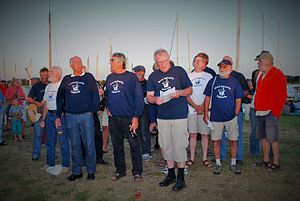
Marstal Småborgerlige Sangforening
Marstal Småborgerlige Sangforening
Marstal Småborgerlige Sangforening i Kleven, Ommel
Marstal Småborgerlige Sangforening er et sømandskor på ca. 30 tidligere og nuværende sømænd fra skipperbyen Marstal på Ærø. De småborgerlige, som koret også kaldes, har eksisteret siden starten af 1990'erne og har udgivet tre CD'er. Udgivelserne består hovedsageligt af enten danske, irske og skotske maritime folkesange bl.a. The Wild Rover samt sea shanties. Sangene er blevet spillet i Danmarks Radio.